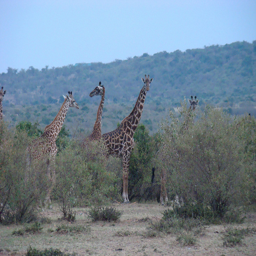
Large group of giraffes standing together in the brush.
A herd of giraffes foraging amount a group of trees
A group of giraffes stand above a bunch of trees.
Five adult giraffes are moving through very tall brush.
A herd of giraffe standing in the bushes.